Ezekiel 27

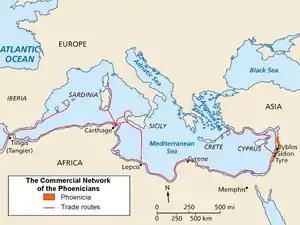
Map of trading ports related to the Phoenicians.

The people of Tyre, seeing themselves as the great merchants, will have a great downfall despite their past glory. A similarly worded lament for Babylon the Great appears in the New Testament in .